Alitalia Flight 404

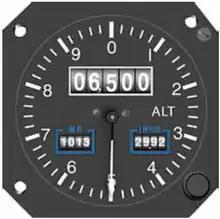
Schematic of a drum-type aircraft altimeter, showing the small "Kollsman windows" at the bottom left and bottom right of the face.

The aircraft was equipped with an older "drum pointer" altimeter. This type of altimeter has several disadvantages; for instance, in certain pointer positions, the needles partially obscure the readout resulting in the inability to accurately determine altitude.